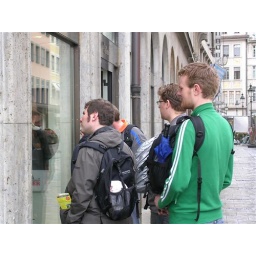
boys looking in a fancy hat shop